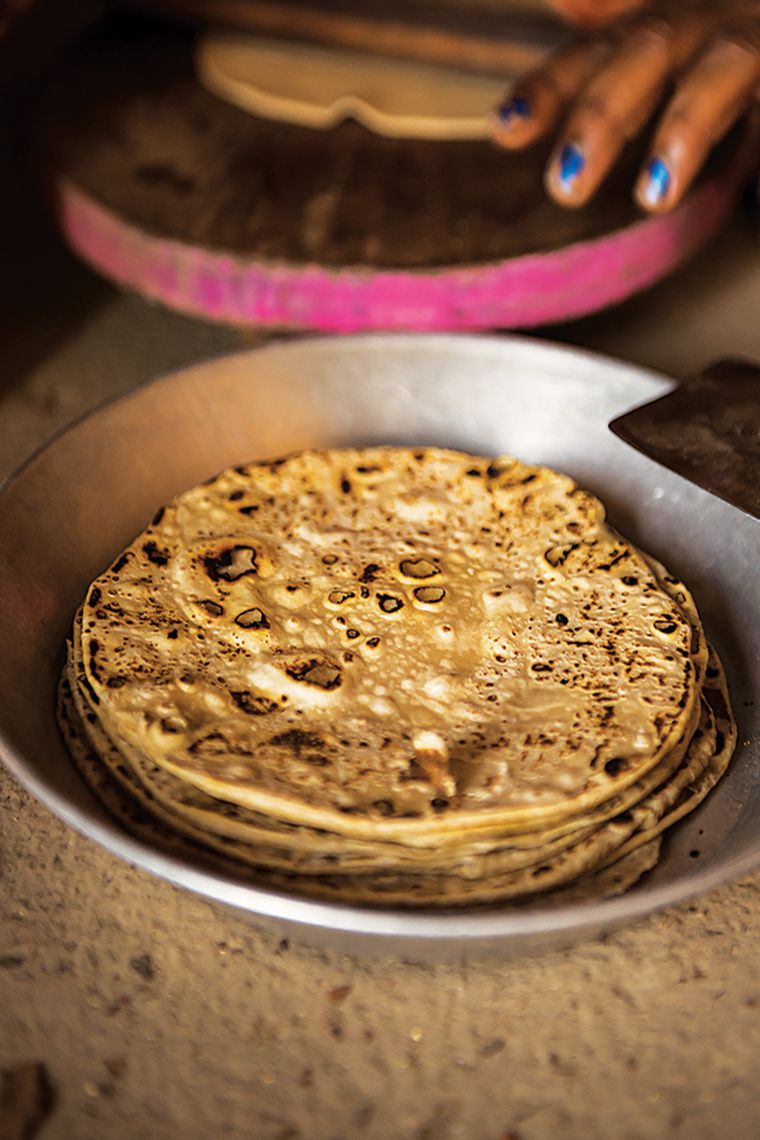
Dish: chapati